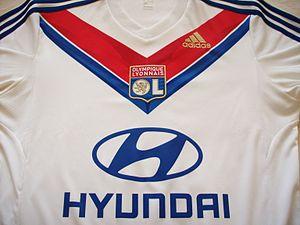
Ce maillot reprend le scapulaire (forme de V) des premières années.
L'Olympique lyonnais est un club de football français fondé en 1950 à Lyon. Le club, basé au Parc Olympique lyonnais à Décines-Charpieu, est présidé depuis juin 1987 par Jean-Michel Aulas.